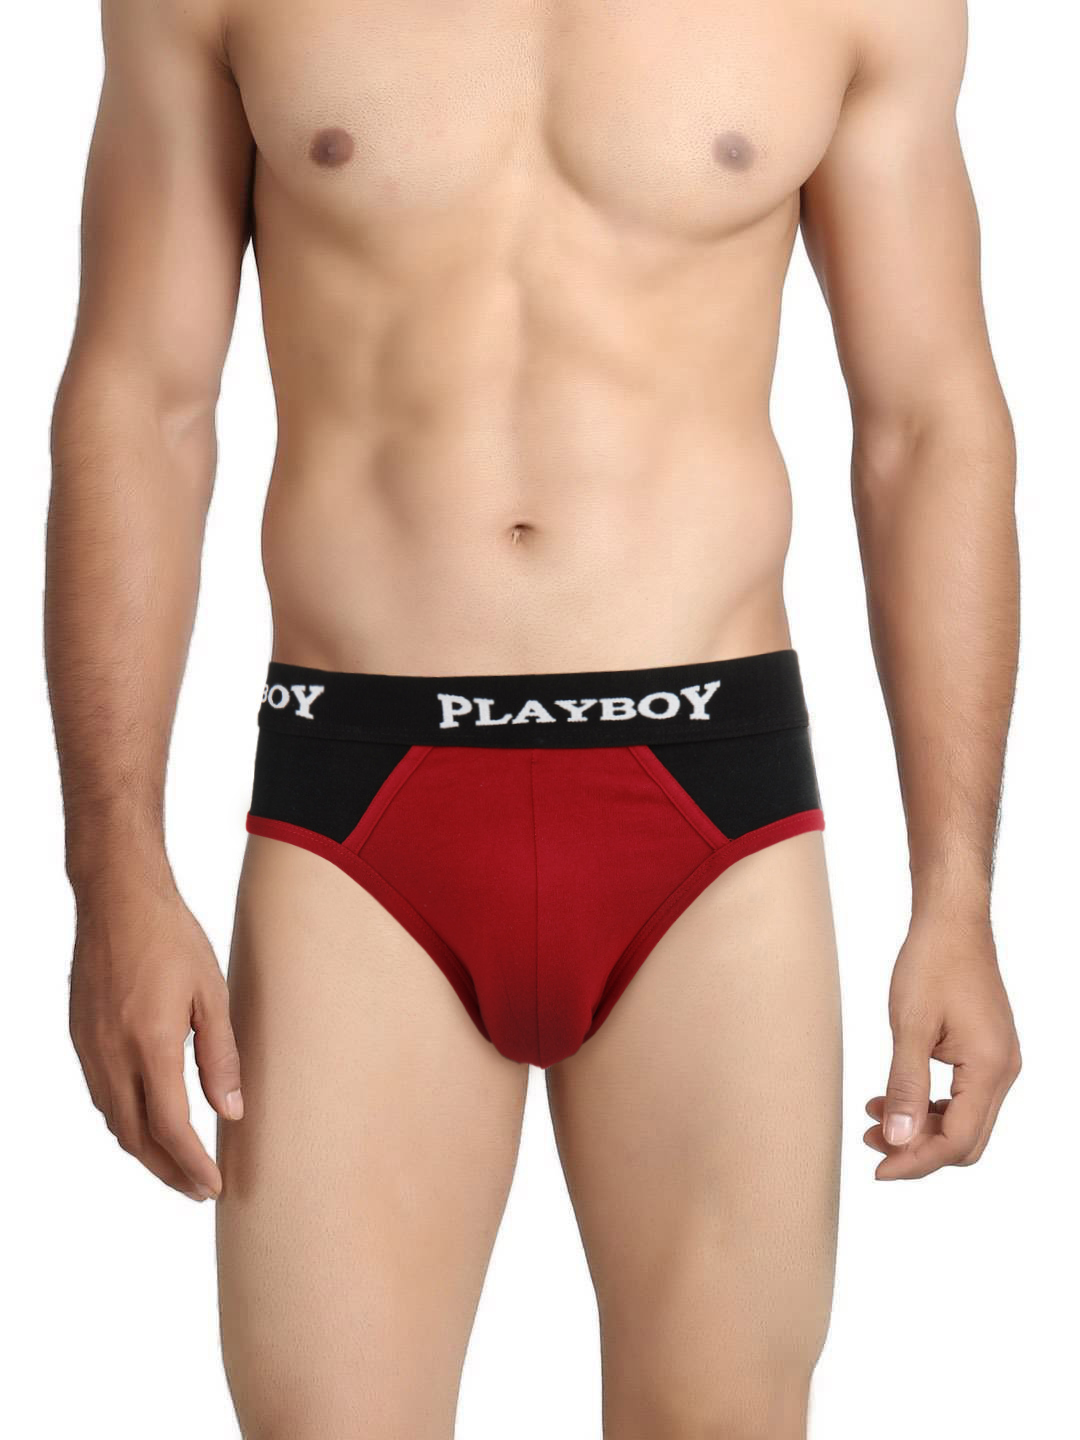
Playboy Men Rap Red Briefs
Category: Apparel / Innerwear / Briefs
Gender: Men
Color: Red
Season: Summer 2016
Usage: Casual